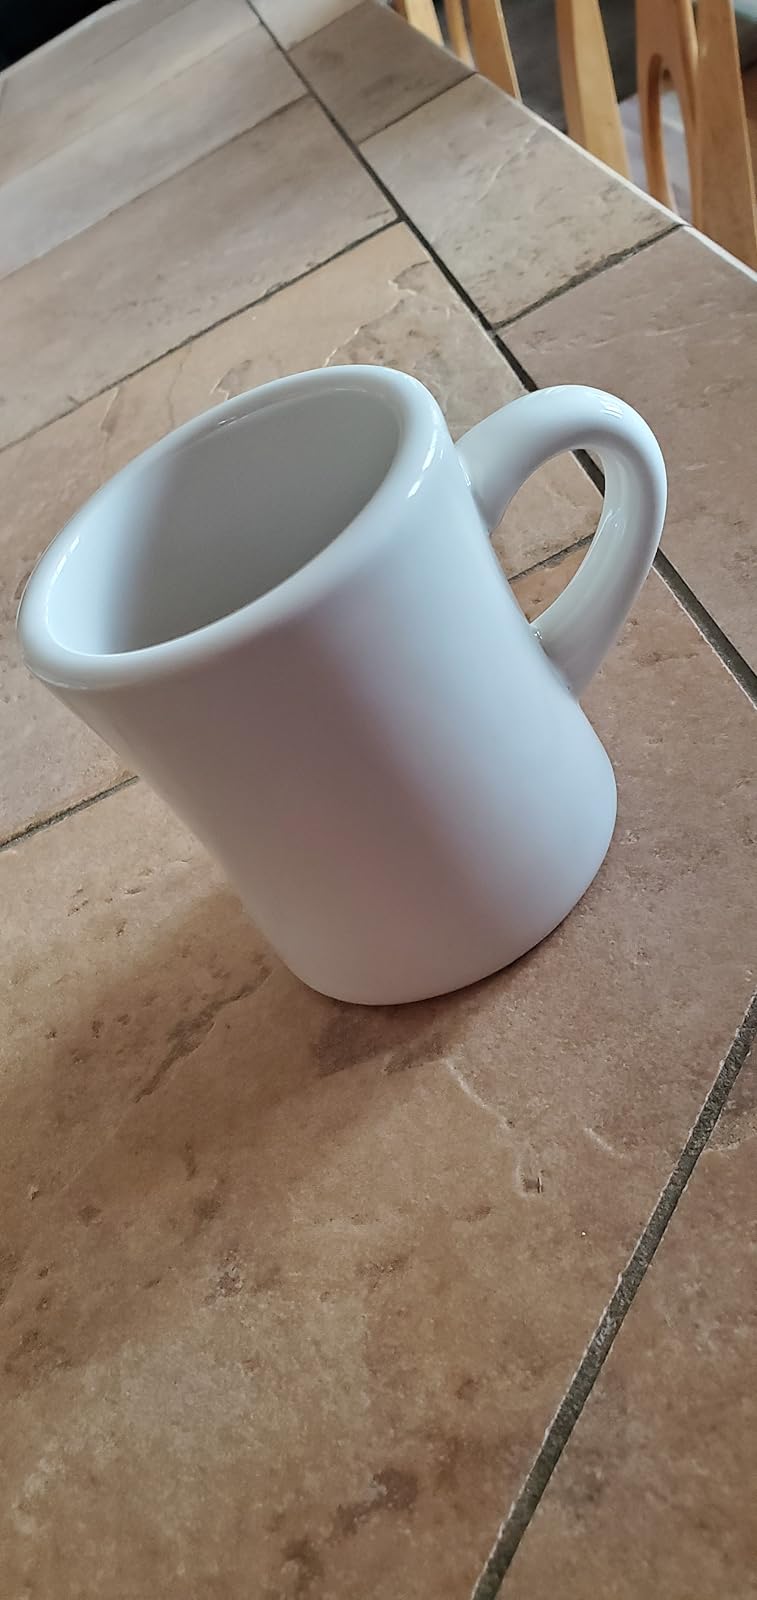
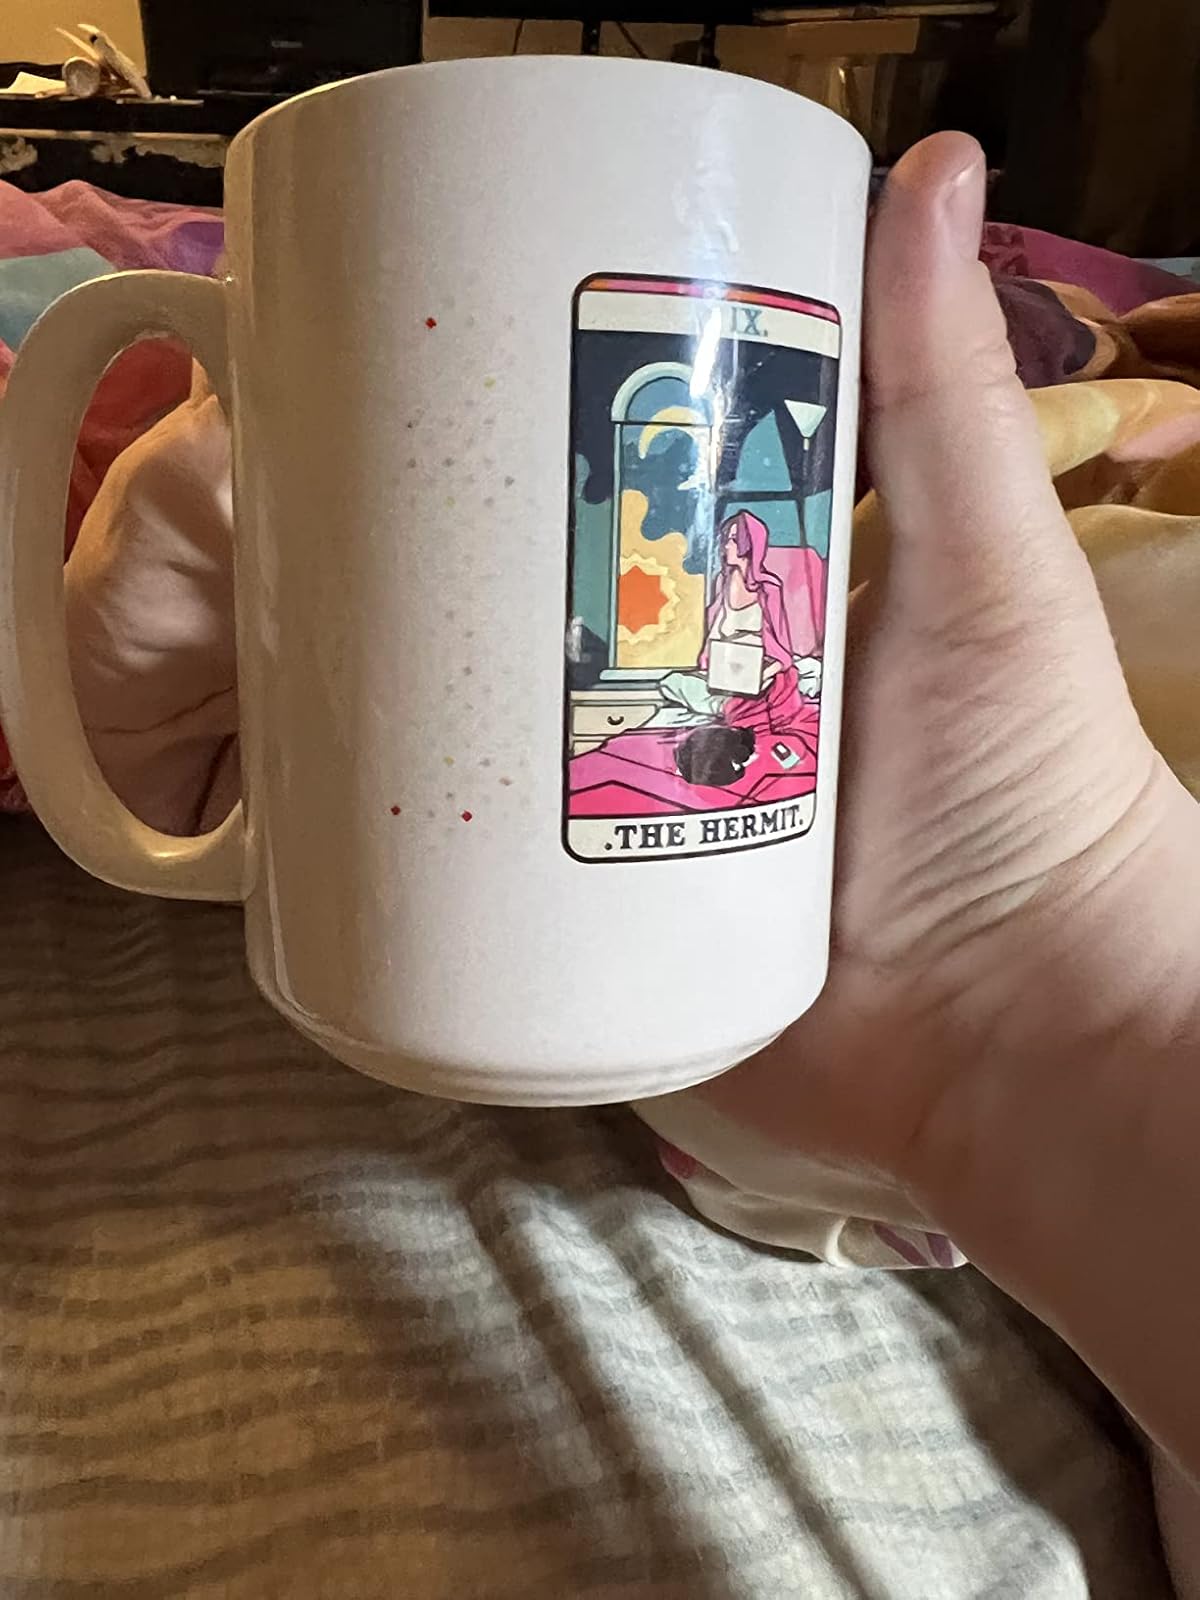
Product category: items_mug
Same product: no